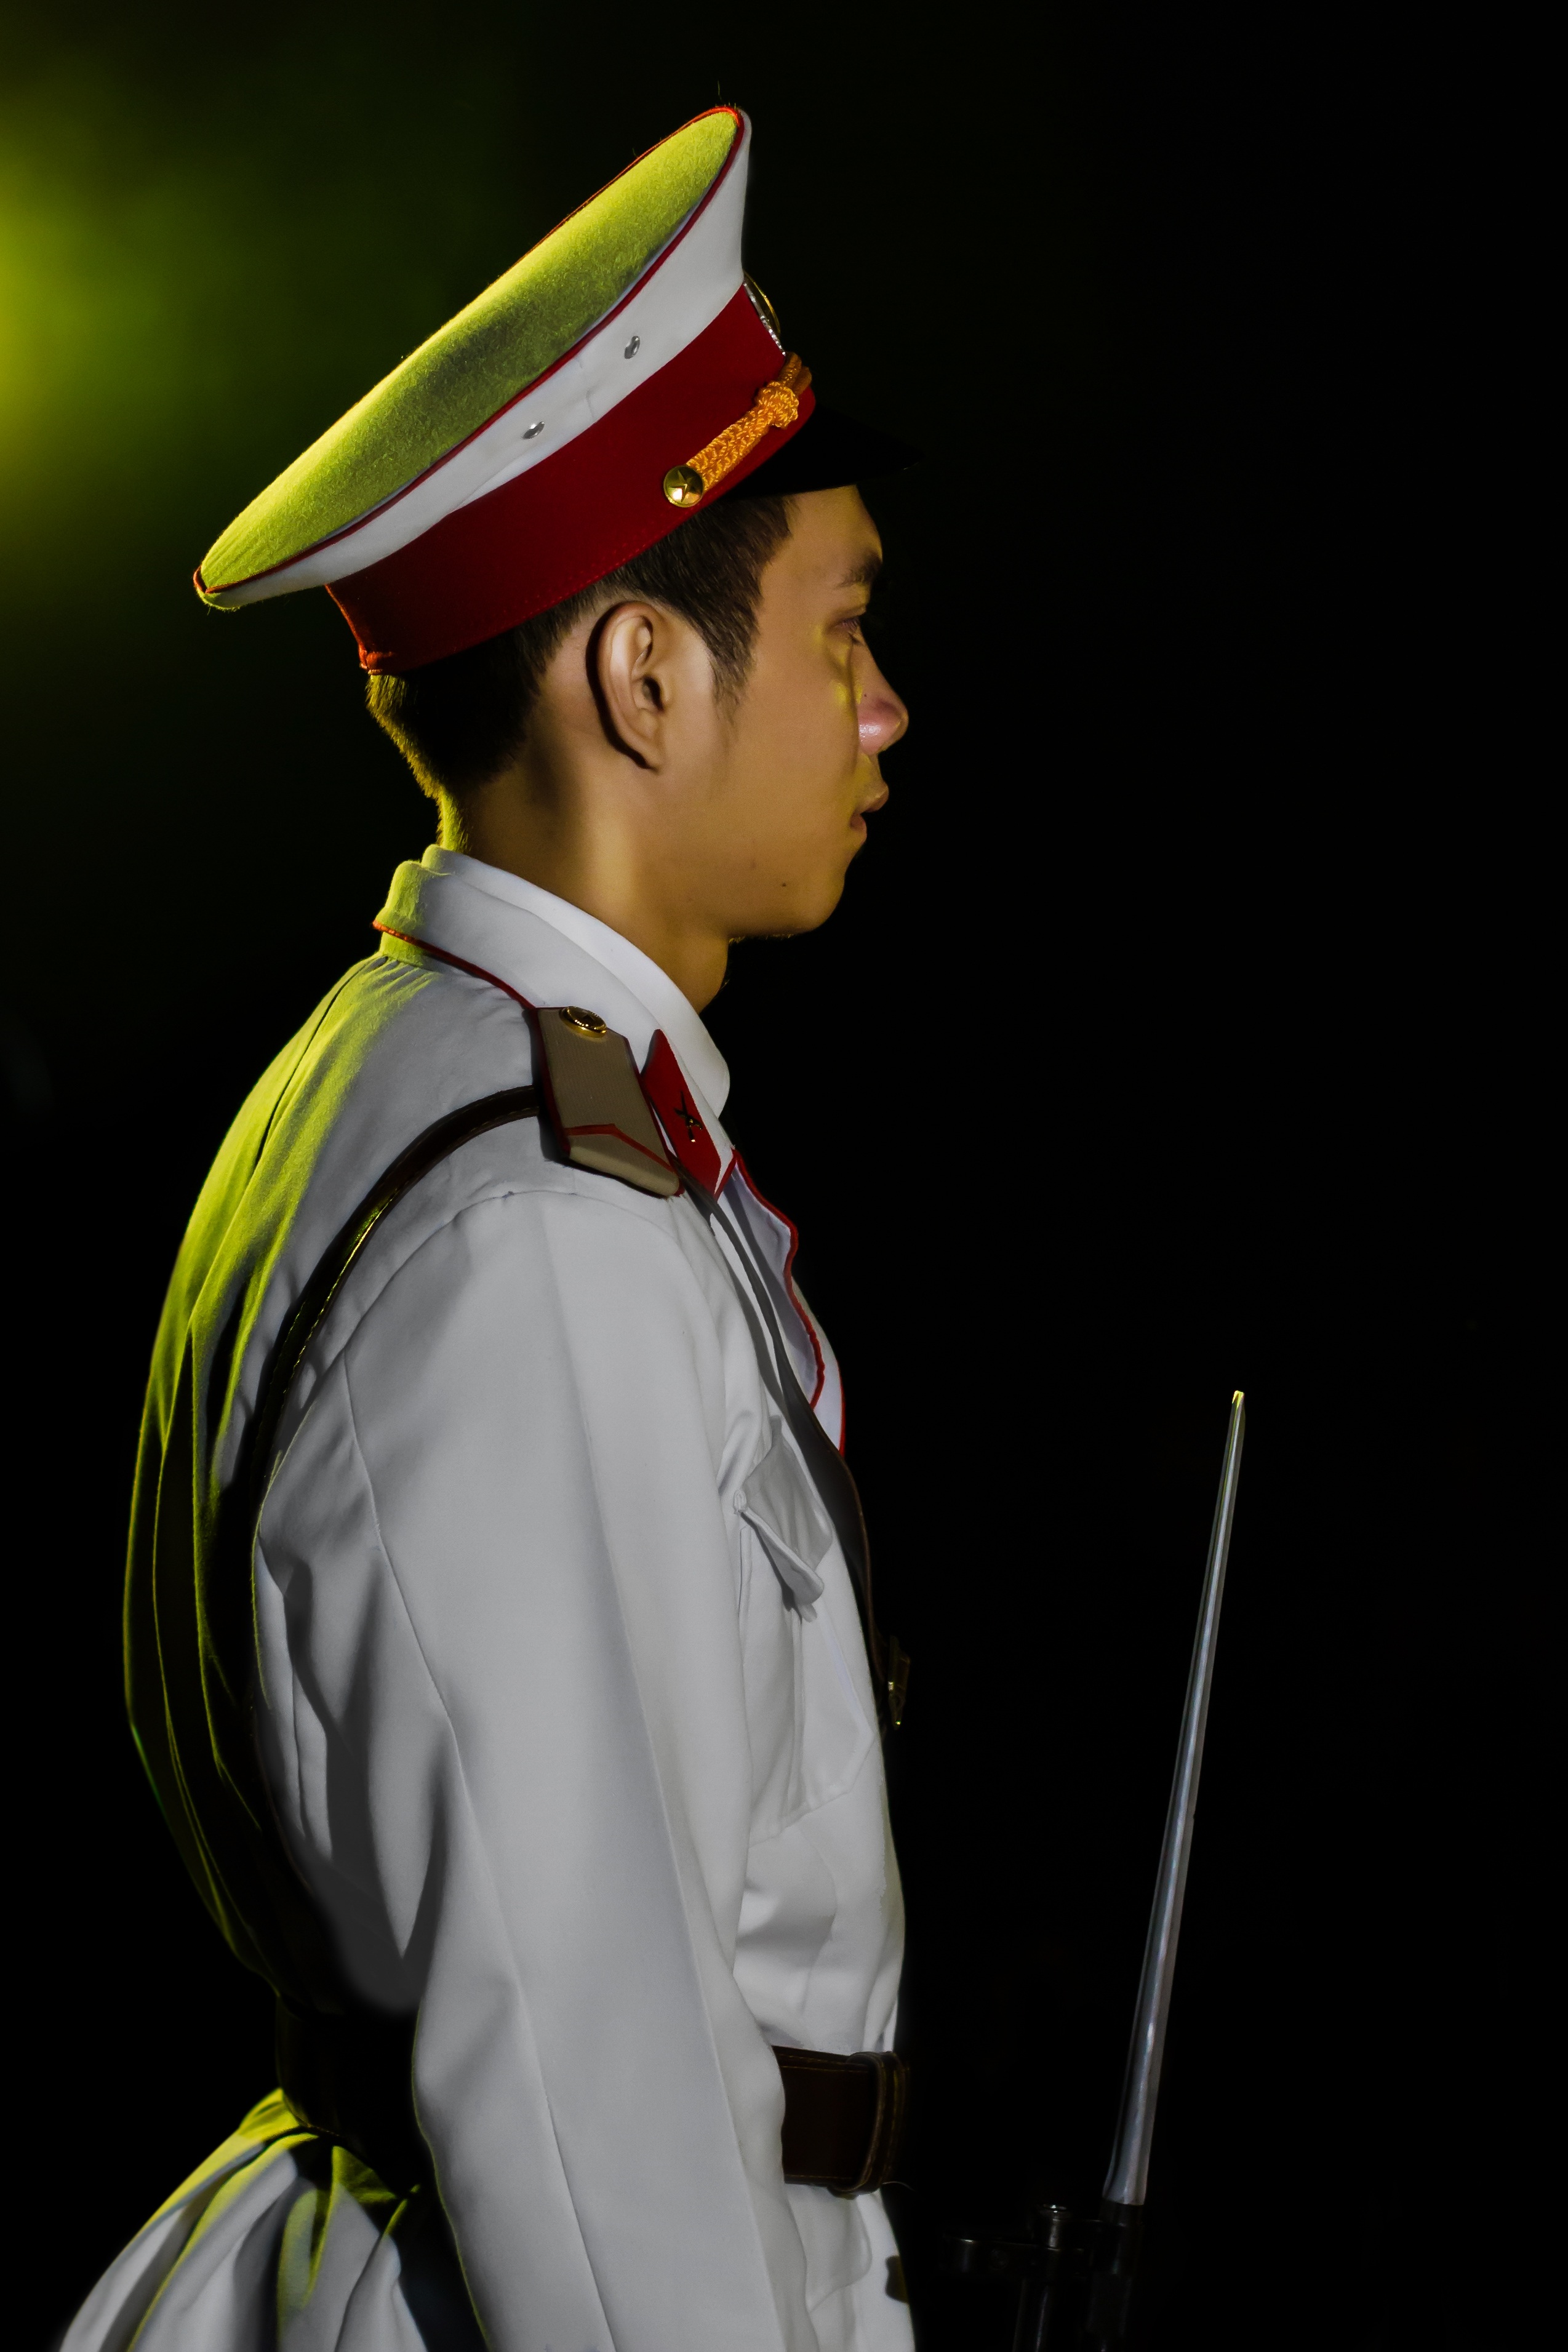
person, people, ring, male, soldier, foot, profession, write, trousers, team, fry, true, paste, doctorate, military officer, military person